Victor Chang

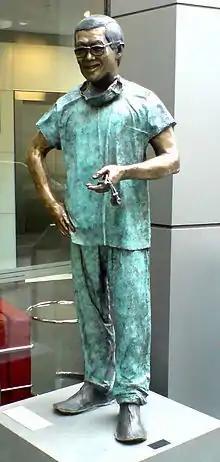
Life-size bronze statue of Chang outside the Dr. Victor Chang Cardiac Research Institute, sculptor Linda Klarfeld.

On the morning of 4 July 1991, Chang was shot twice in the head in a failed extortion attempt. His body was found slumped in the gutter next to his Mercedes-Benz 500 SL in the Sydney suburb of Mosman. Two Malaysian men, Chew Seng (Ah Sung) Liew and Choon Tee (Phillip) Lim, picked Chang at random from a magazine featuring Asians who had "made it good" in Australia. They ran their Toyota Corolla into Chang's vehicle, forcing him to pull over. After getting into an argument with Chang, who refused to give them money, Liew fired the fatal shots. The first shot entered near the right cheek and exited below the right ear while the fatal second, fired from point-blank range, entered the right temple and passed through the brain. Police investigators initially suspected the involvement of Triad syndicates but later concluded the killing was an amateur act.